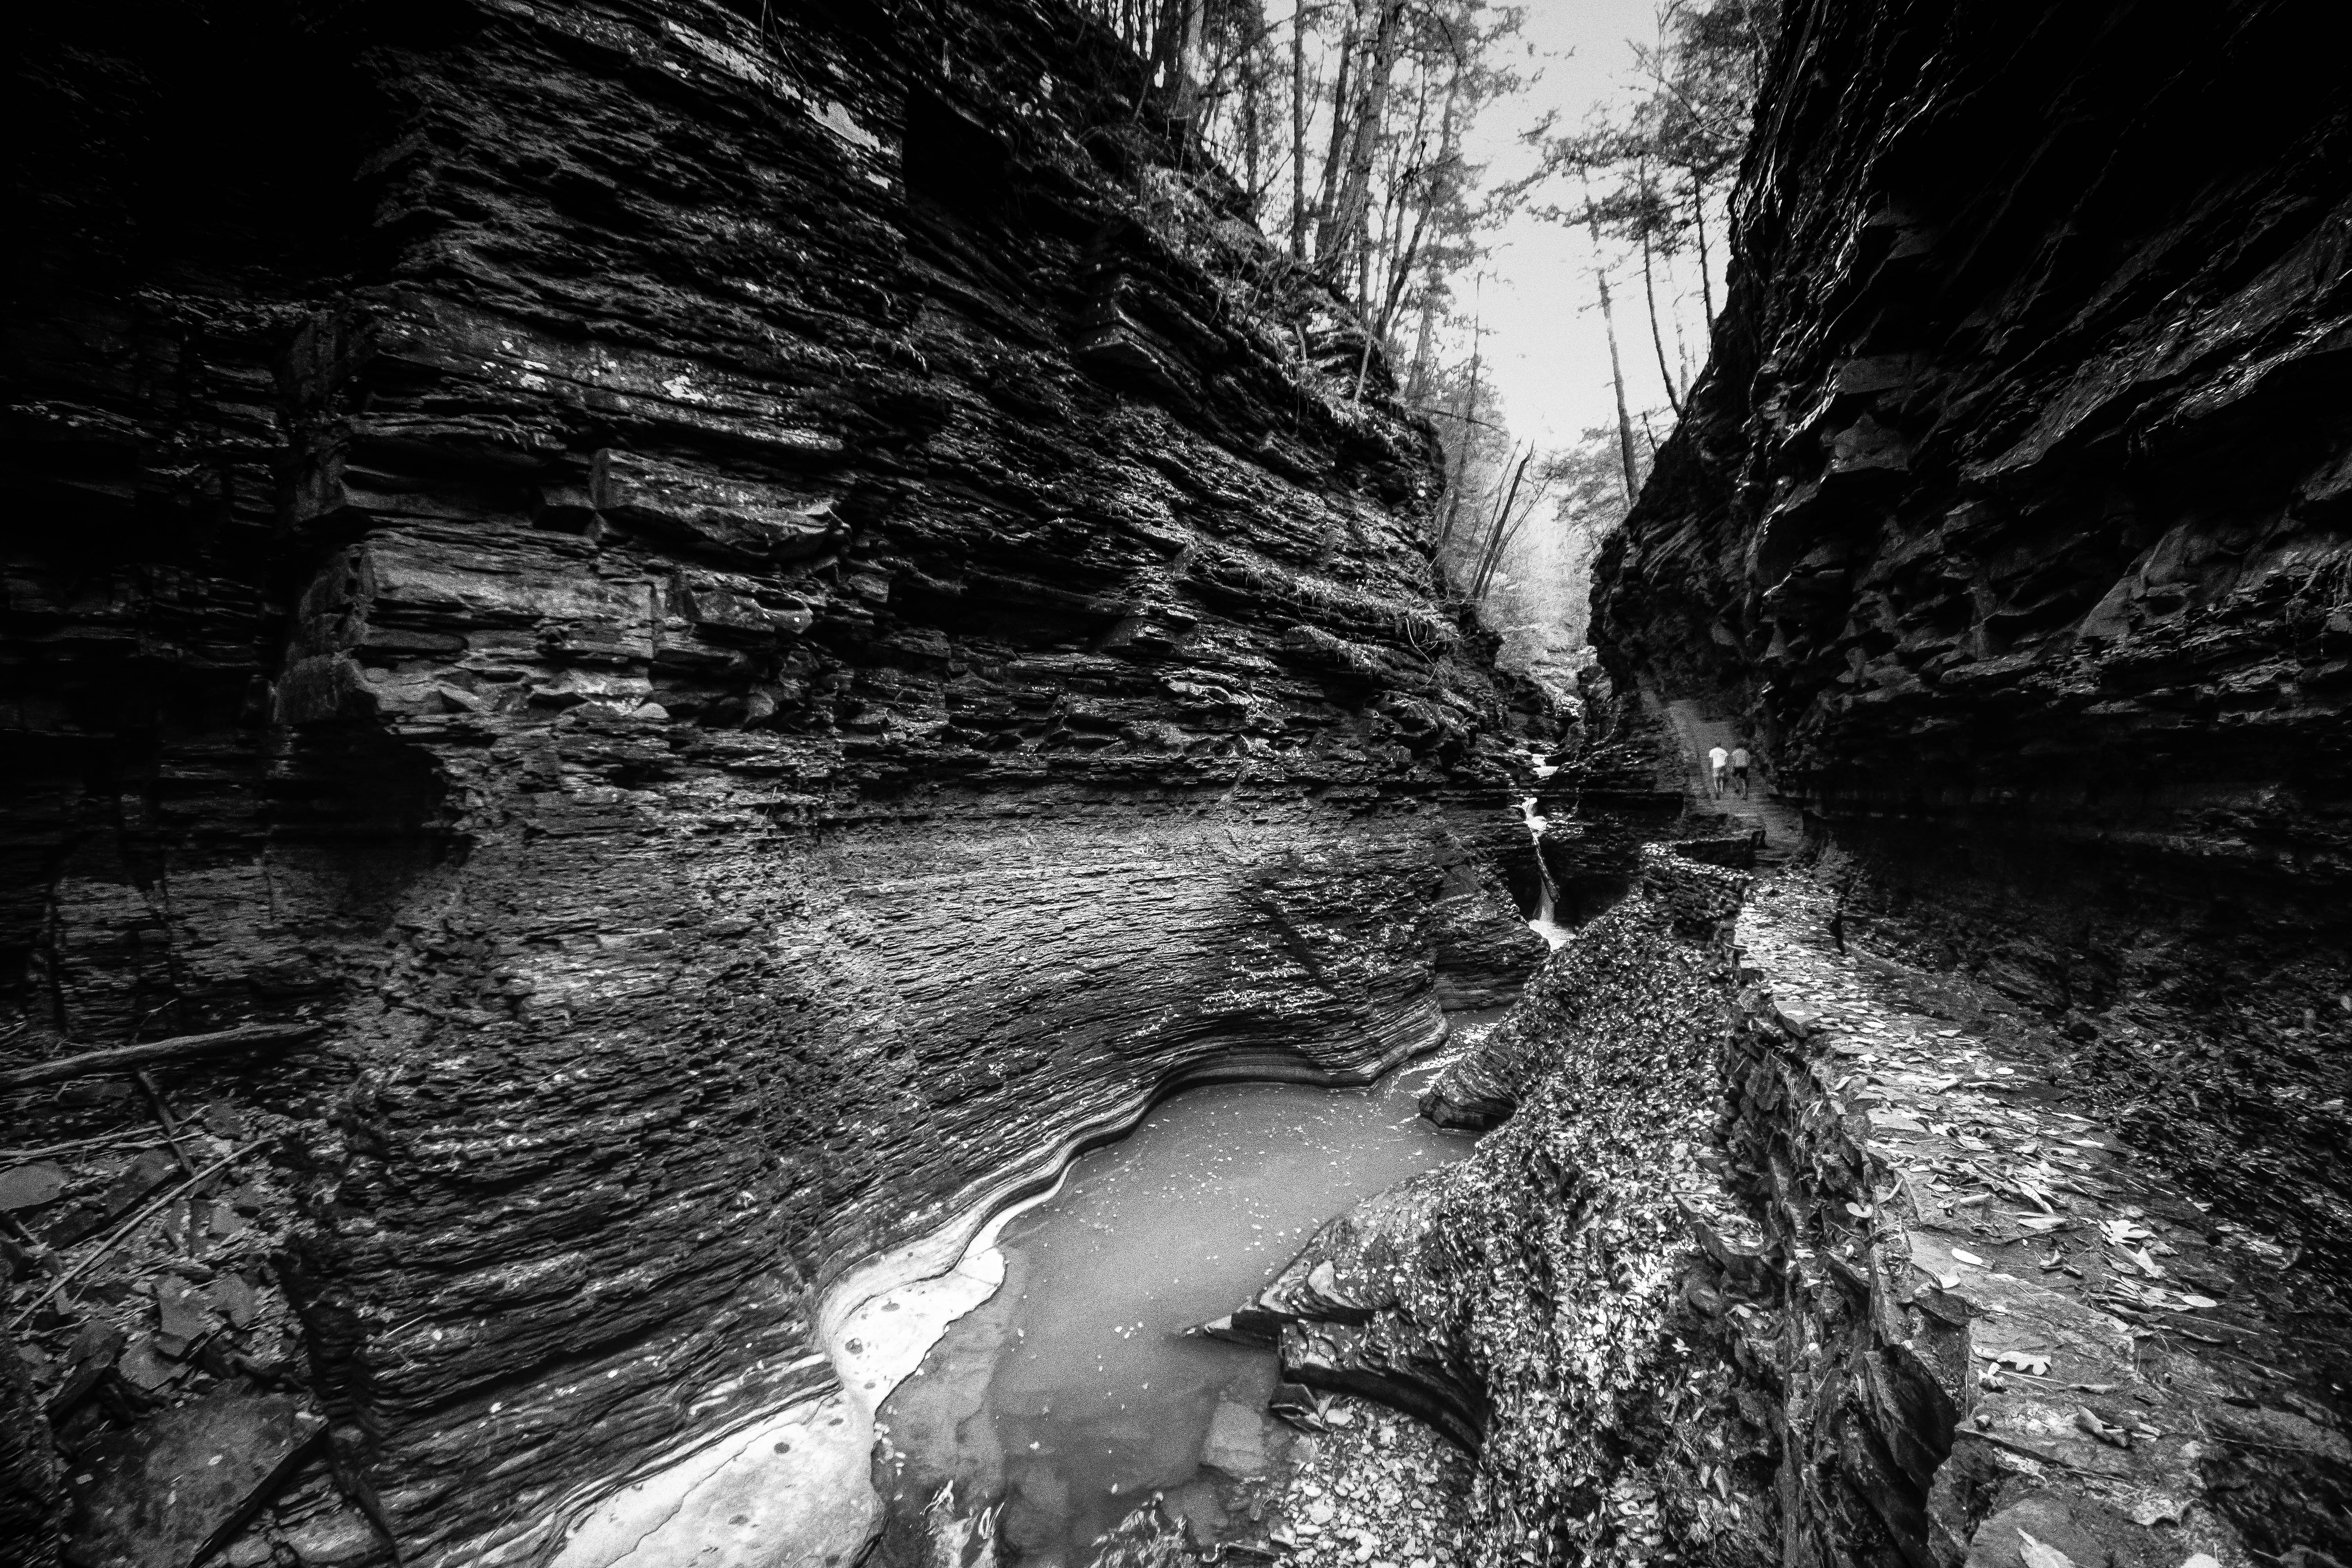
tree, nature, forest, rock, black and white, white, texture, darkness, black, monochrome, bw, blackandwhite, blackwhite, newyork, noiretblanc, noir, blanc, negro, blanco, schwarz, pretoebranco, bnw, blancoynegro, nero, branco, byn, weis, bianconero, bianco, blanconegro, bn, noirblanc, biancoenero, pretobranco, preto, schwarzundweis, fingerlakes, watkinsglen, watkinsglenstatepark, schuylercounty, monochrome photography